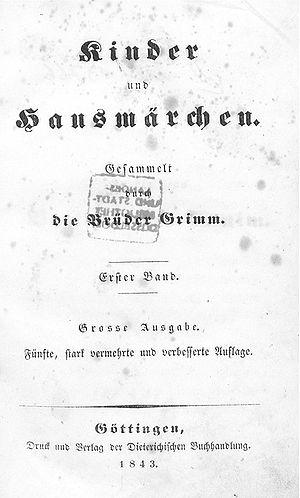
Contes de l'enfance et du foyer est un recueil de contes populaires allemands publié par Jacob et Wilhelm Grimm, d'abord en deux volumes, parus successivement le 20 décembre 1812 et en 1815. De leur vivant, ils publieront sept éditions, la dernière en 1857. Lors de chaque nouvelle publication, ils tiendront compte des goûts du lectorat et créeront ainsi un trésor littéraire unique destiné surtout aux enfants. C’est notamment le manque de succès en 1812 qui incita les frères à réviser leurs textes.